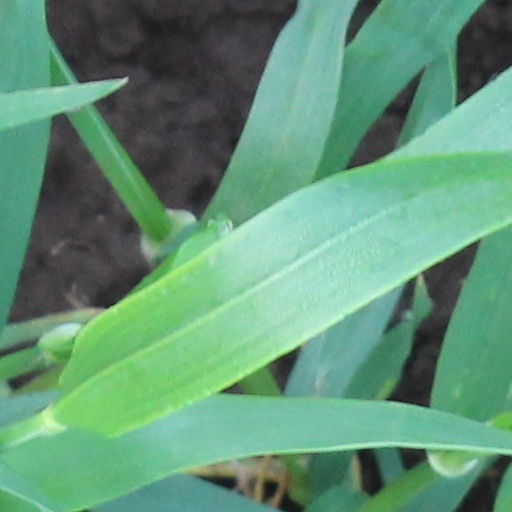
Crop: wheat